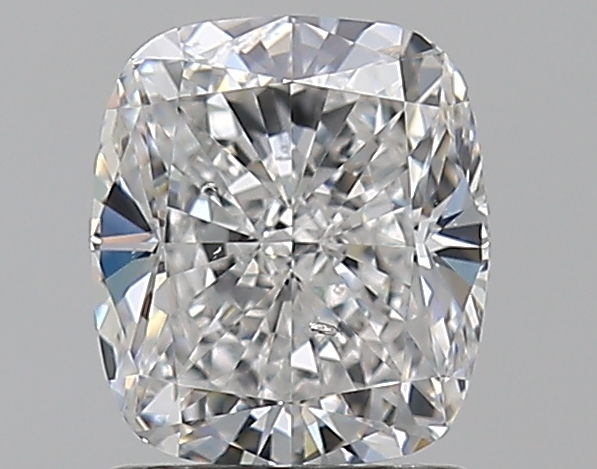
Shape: cushion
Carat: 1.5
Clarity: SI1
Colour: F
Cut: EX
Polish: EX
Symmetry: EX
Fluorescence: ST
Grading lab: GIA
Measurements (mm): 6.9 x 6.04 x 4.19